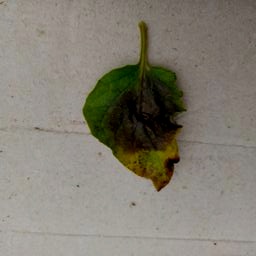
Etiqueta: Late Blight